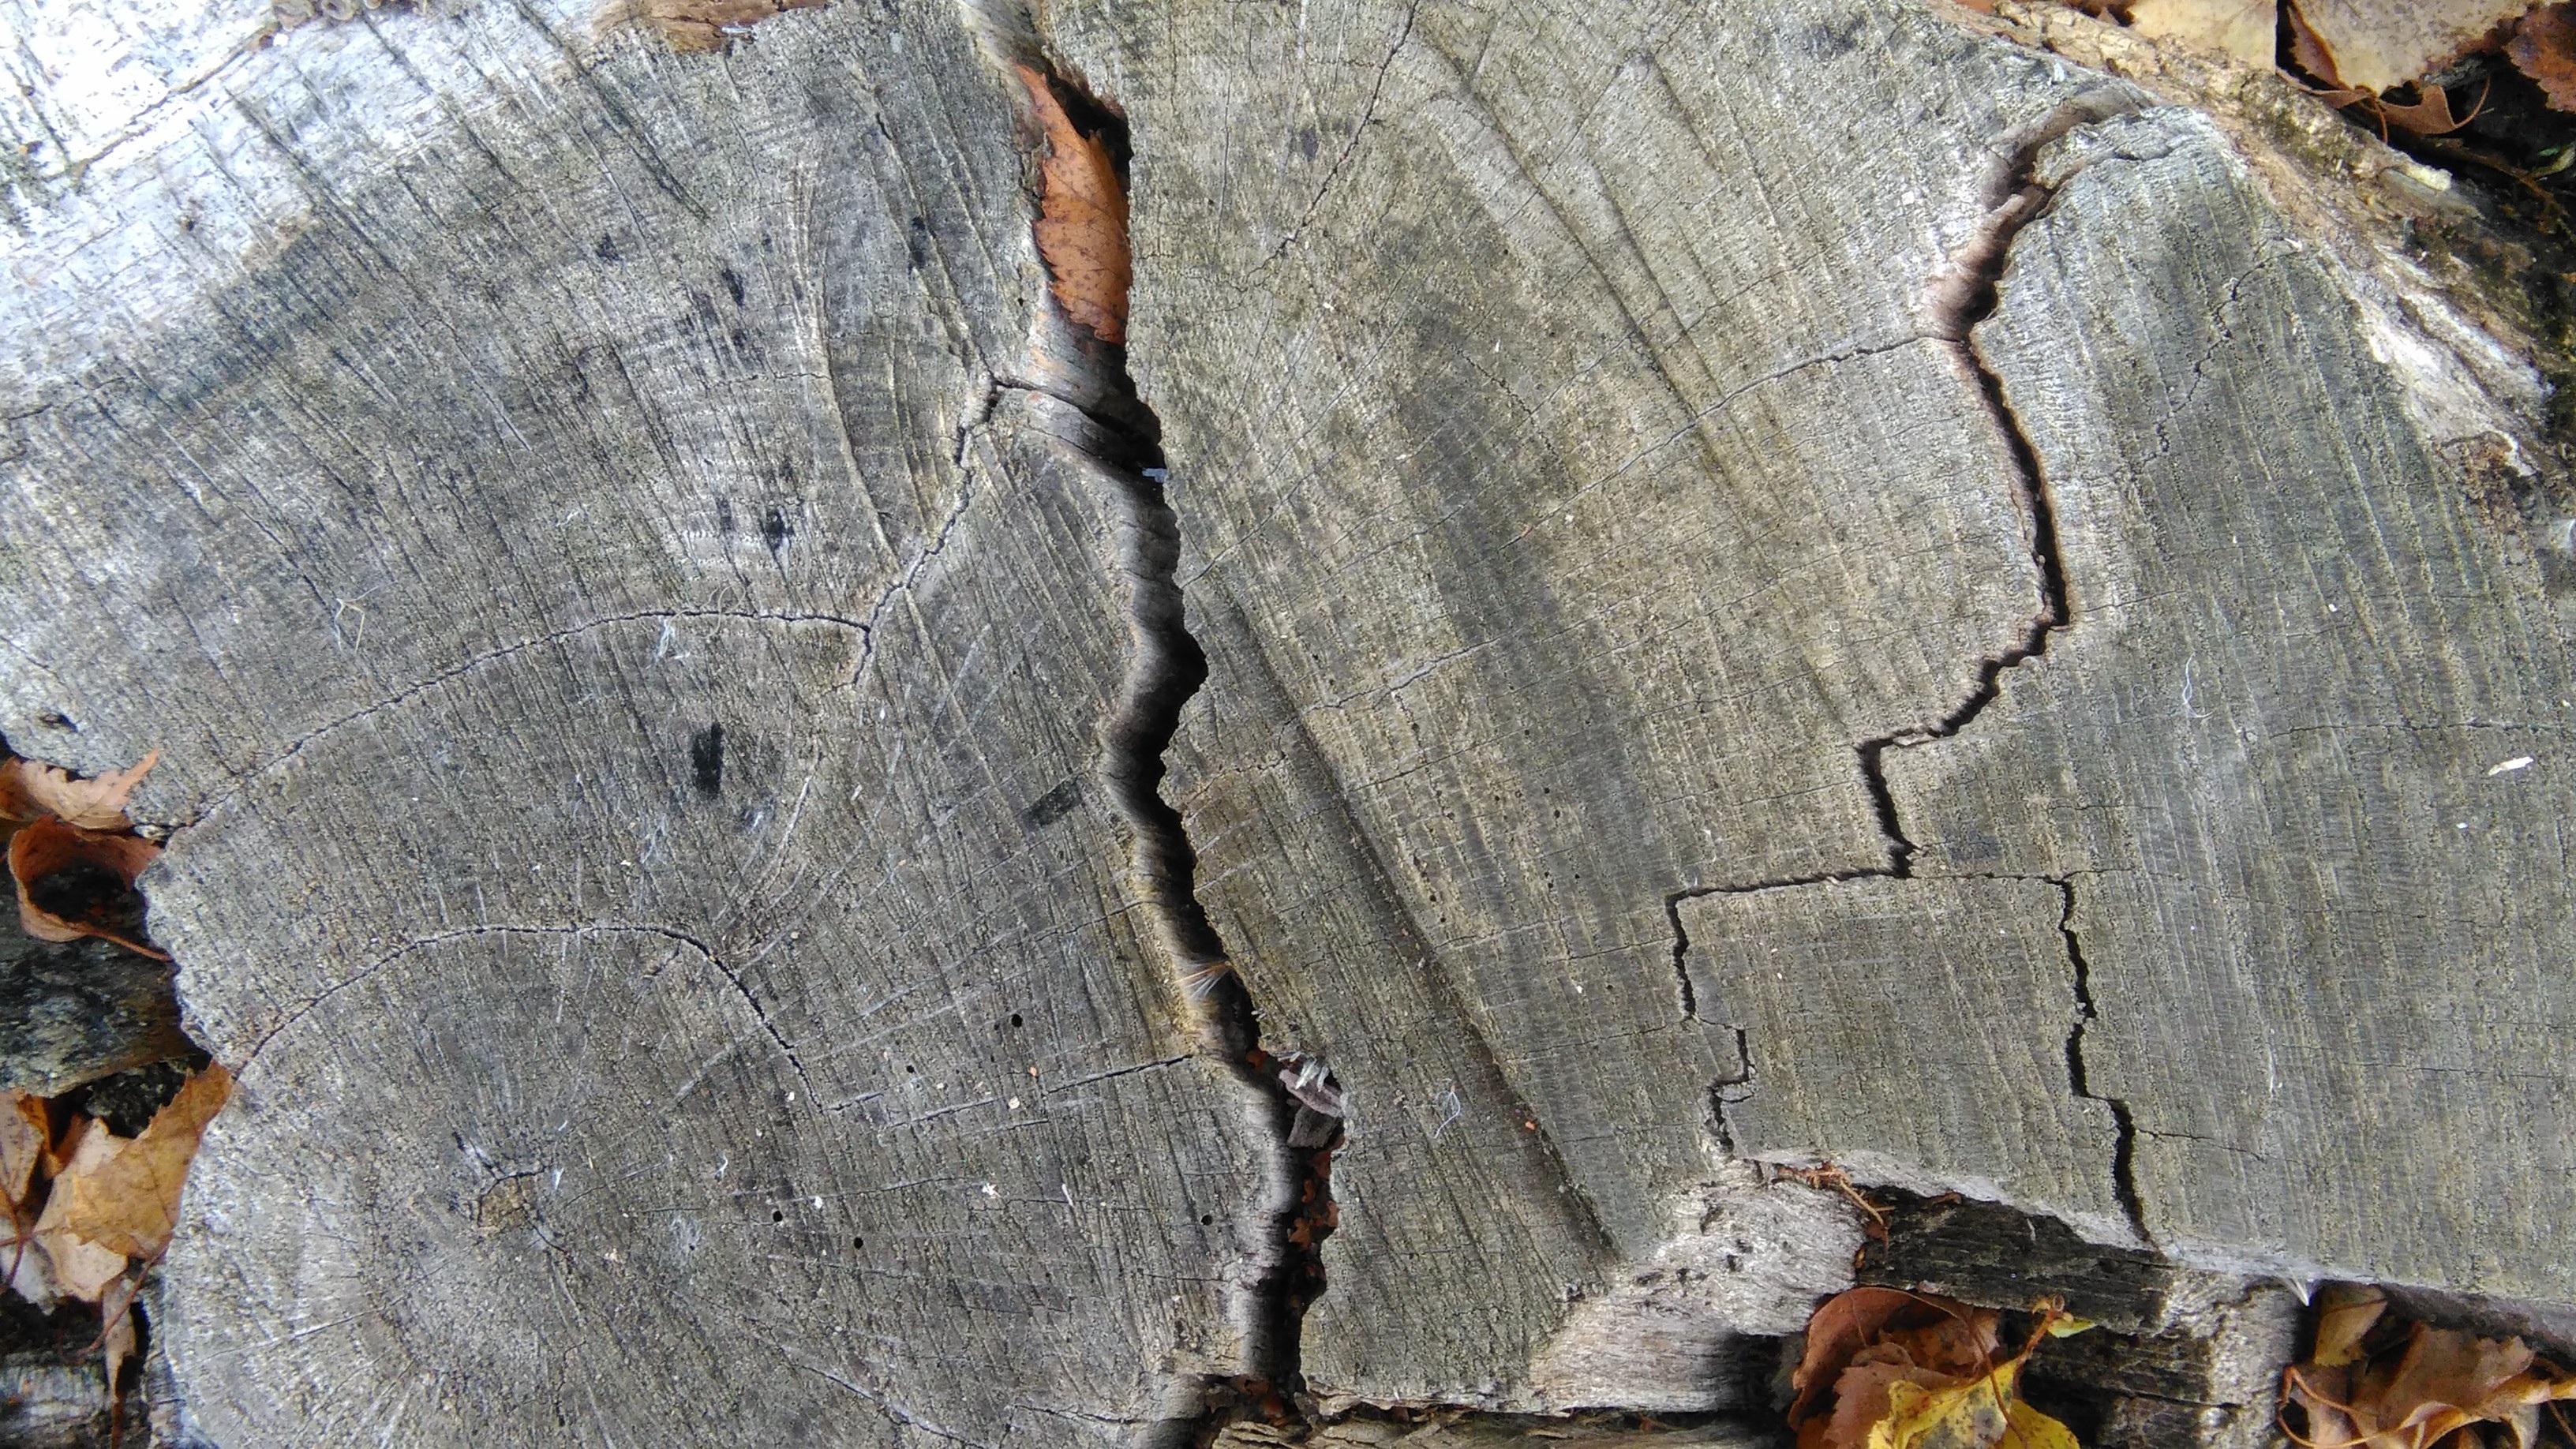
nature, rock, structure, wood, grain, texture, adventure, rustic, recreation, climbing, rock climbing, close, weathered, tribe, geology, sports, of course, annual rings, tree grates, outdoor recreation, sport climbing